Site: brandenburg
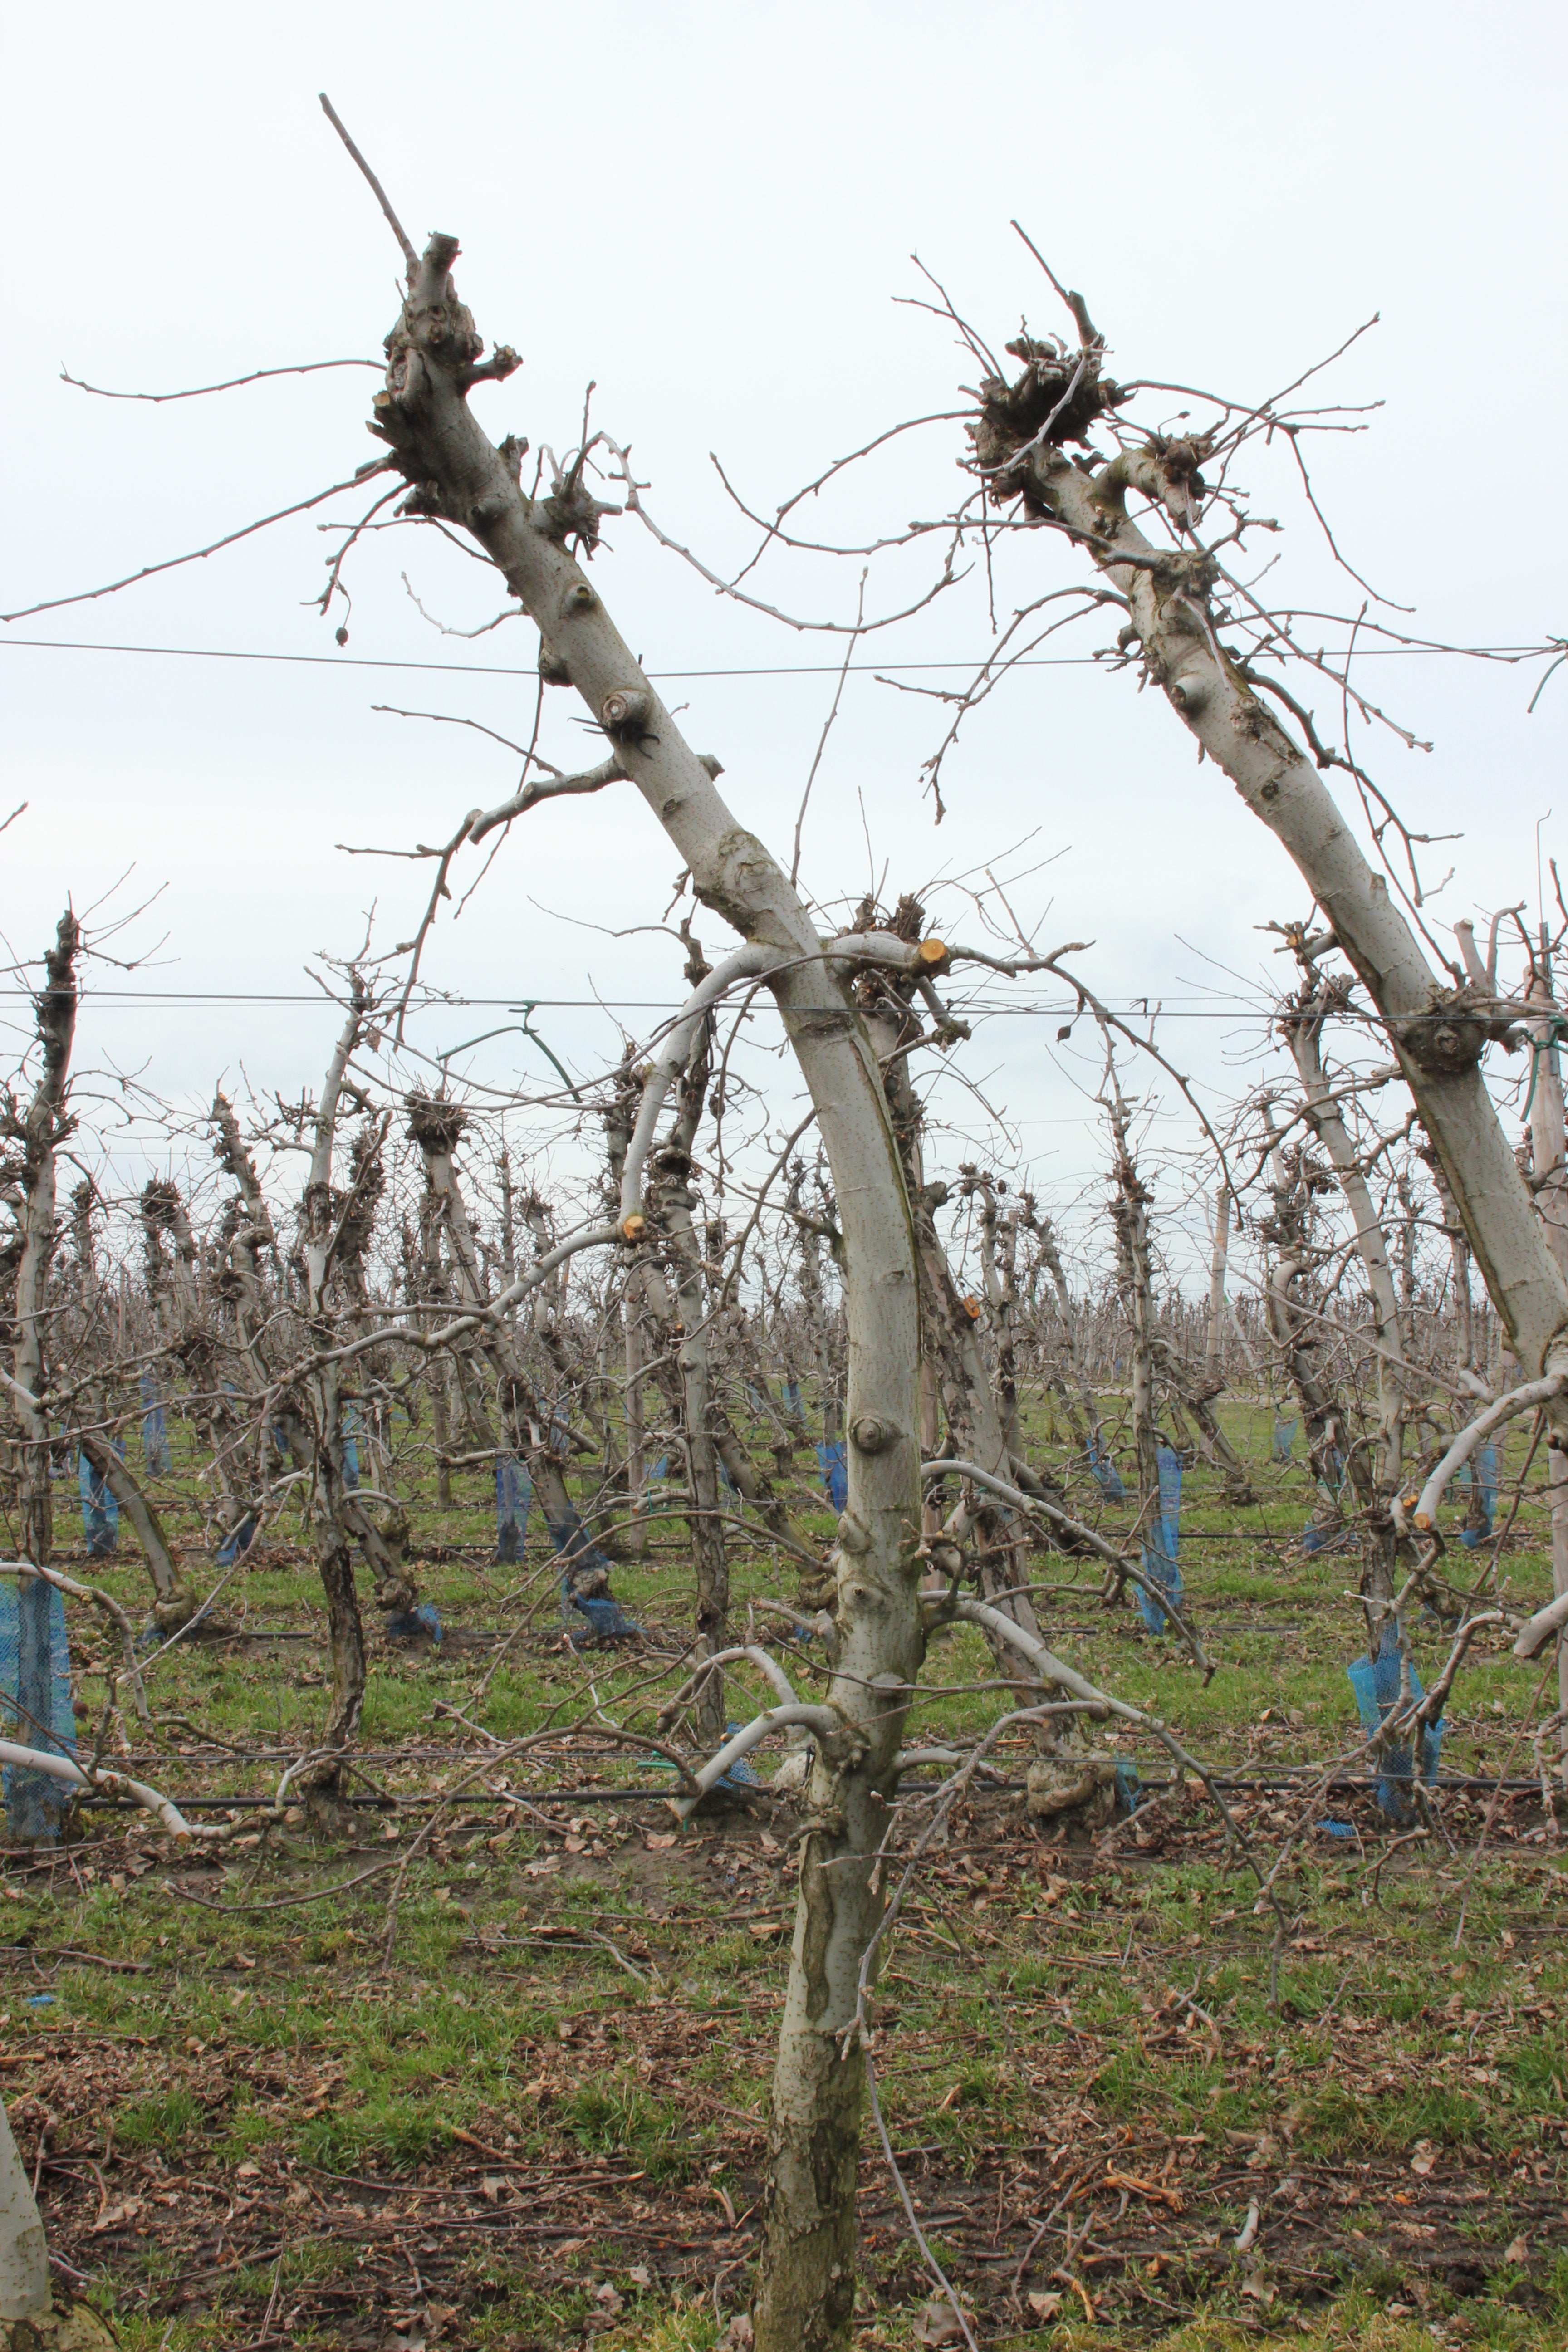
Growth stage (BBCH 01): Bud development